Léon Carvalho

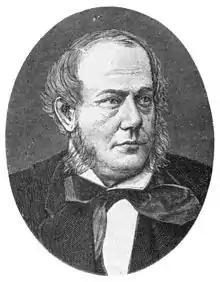

Léon Carvalho (18 January 1825 – 29 December 1897) was a French impresario and stage director.